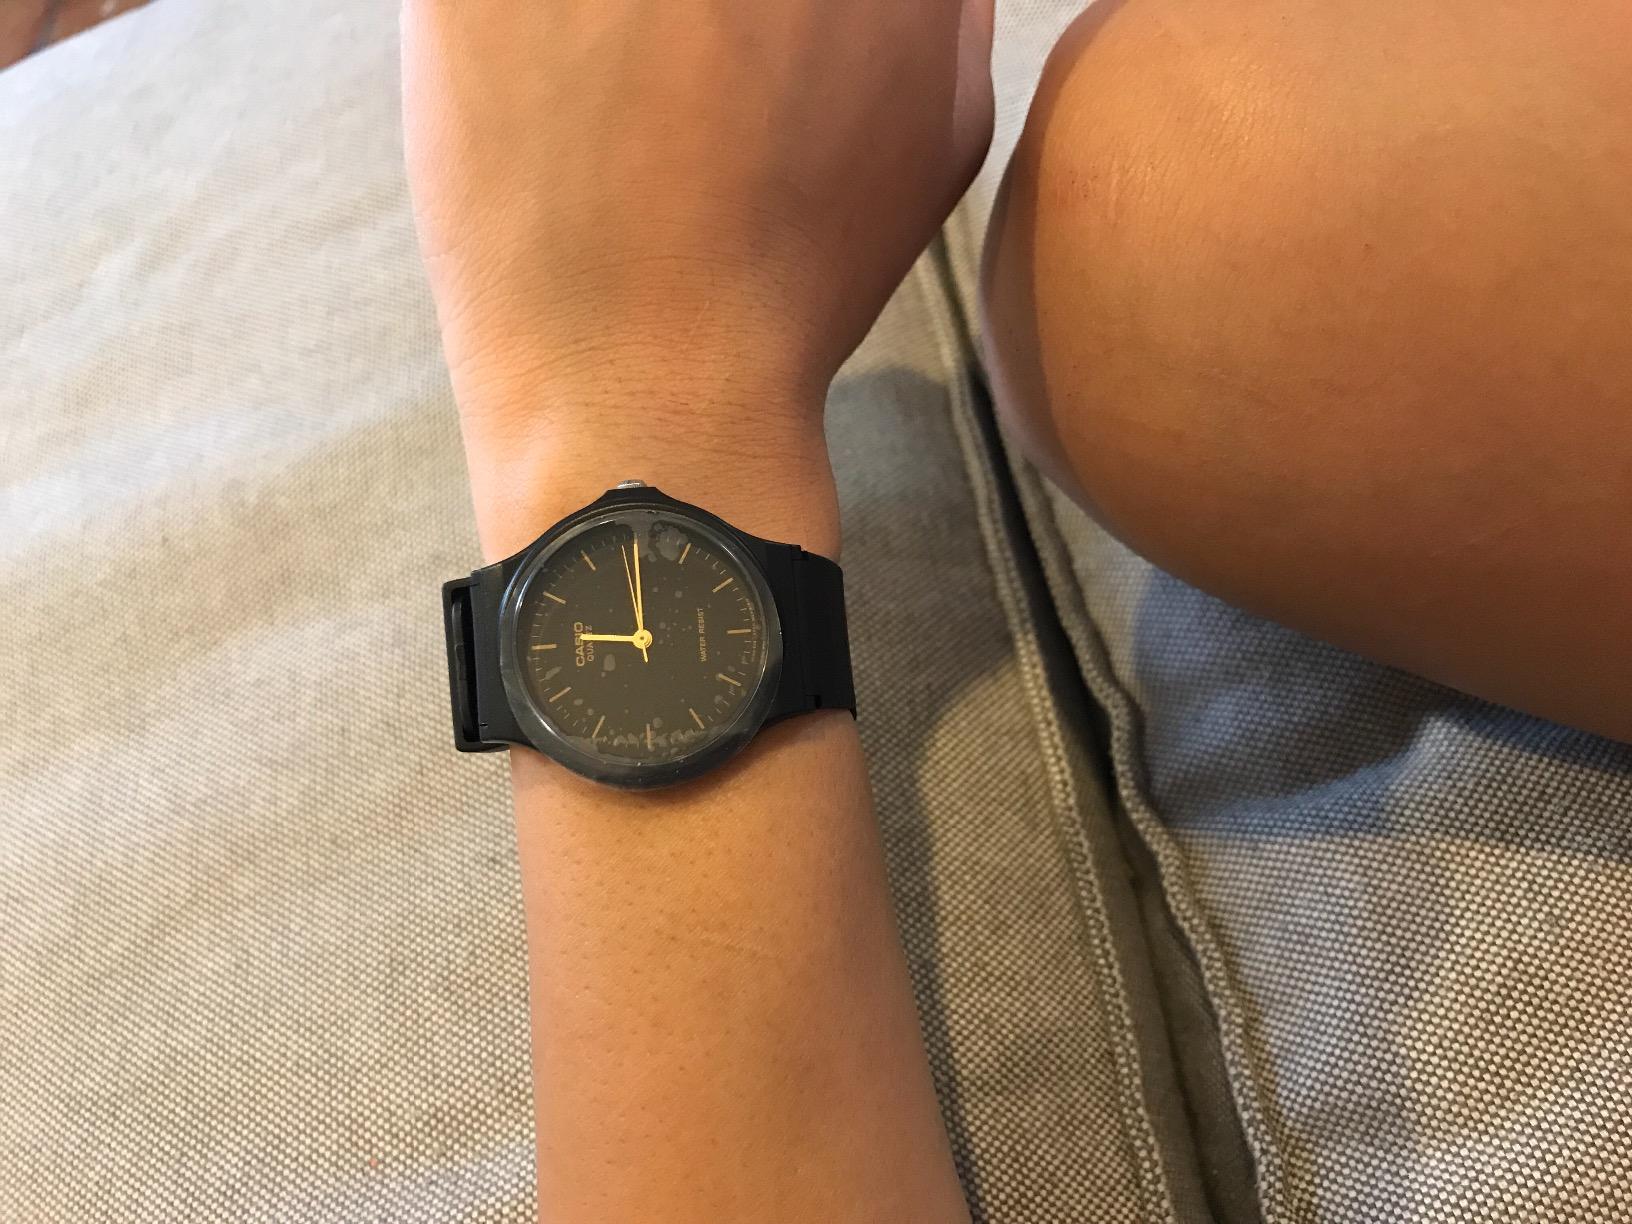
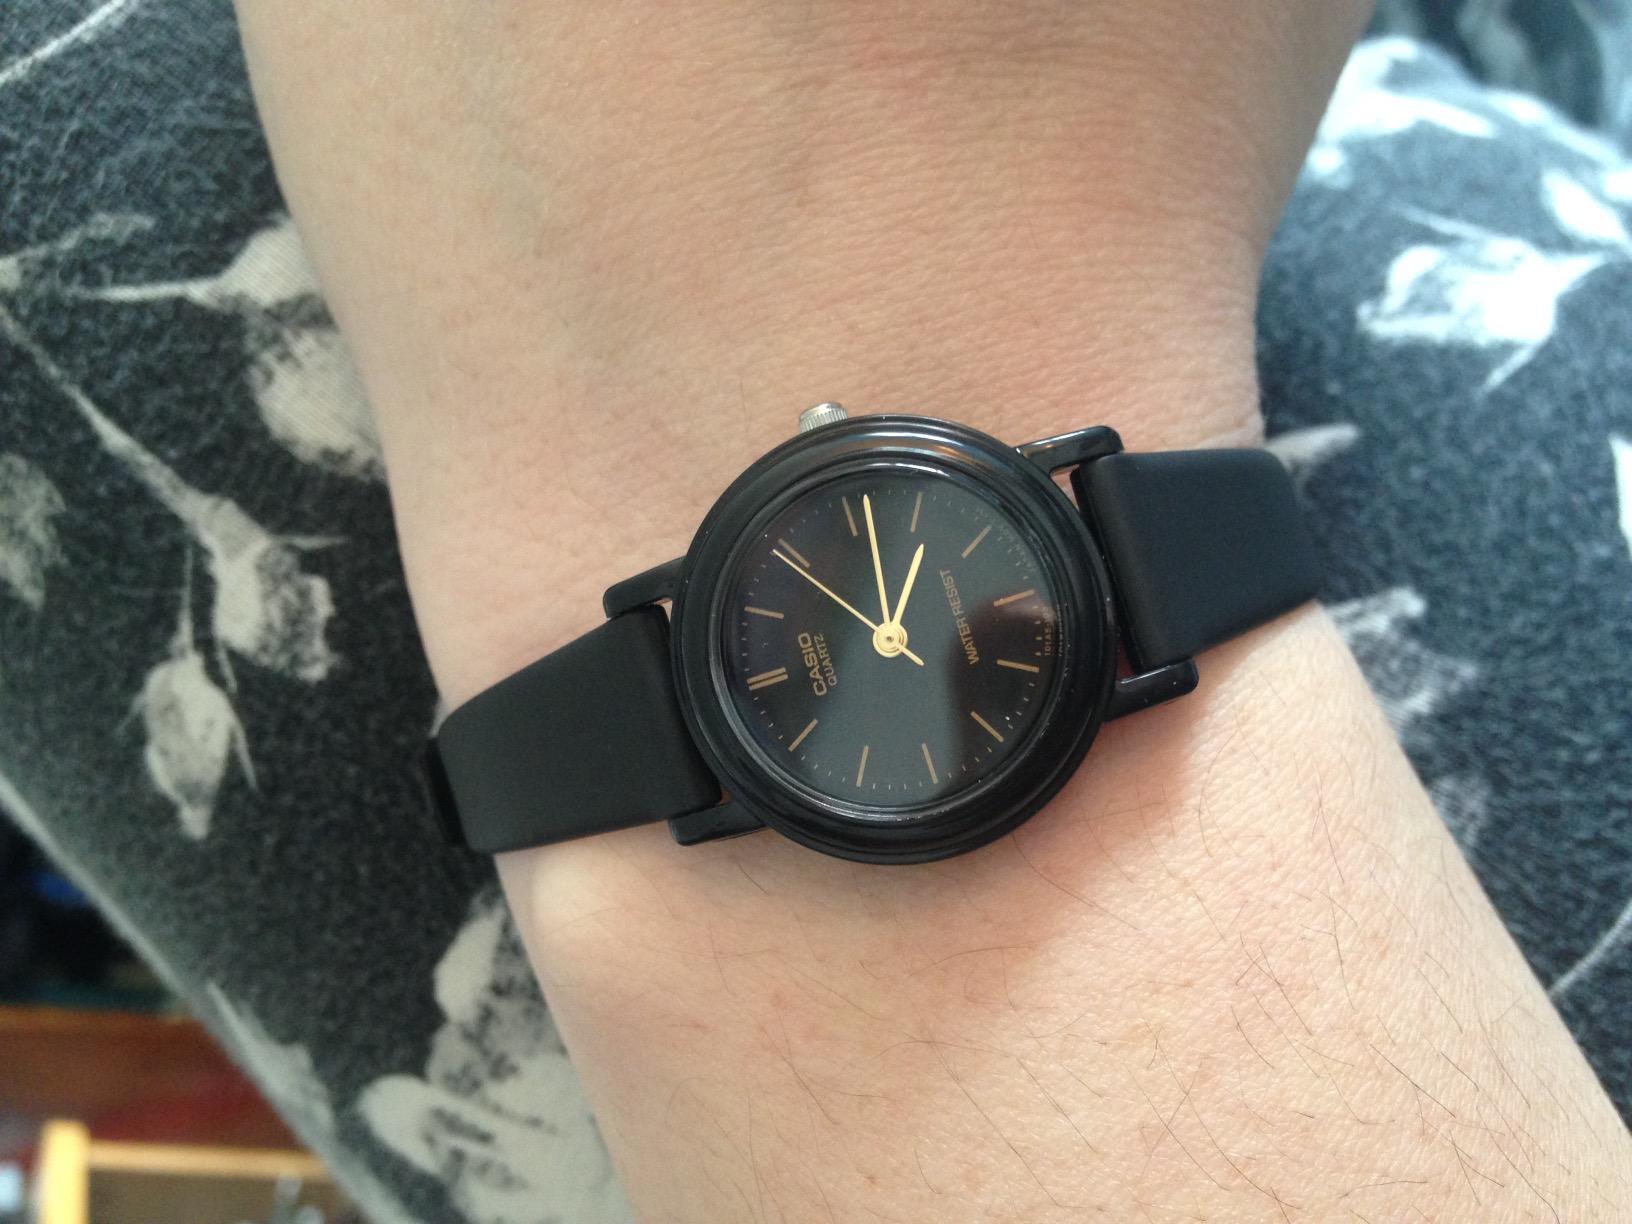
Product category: accessories_watch
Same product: no